Bethania, Queensland

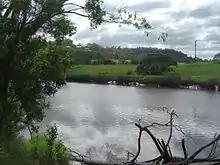
The Logan River and lower grazing lands prone to floods seen from Meadowbrook, 2013

Bethania lies south of the Logan River. The lower lying areas near the river occasionally suffer floods.